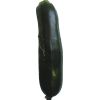
Label: dark_zucchini